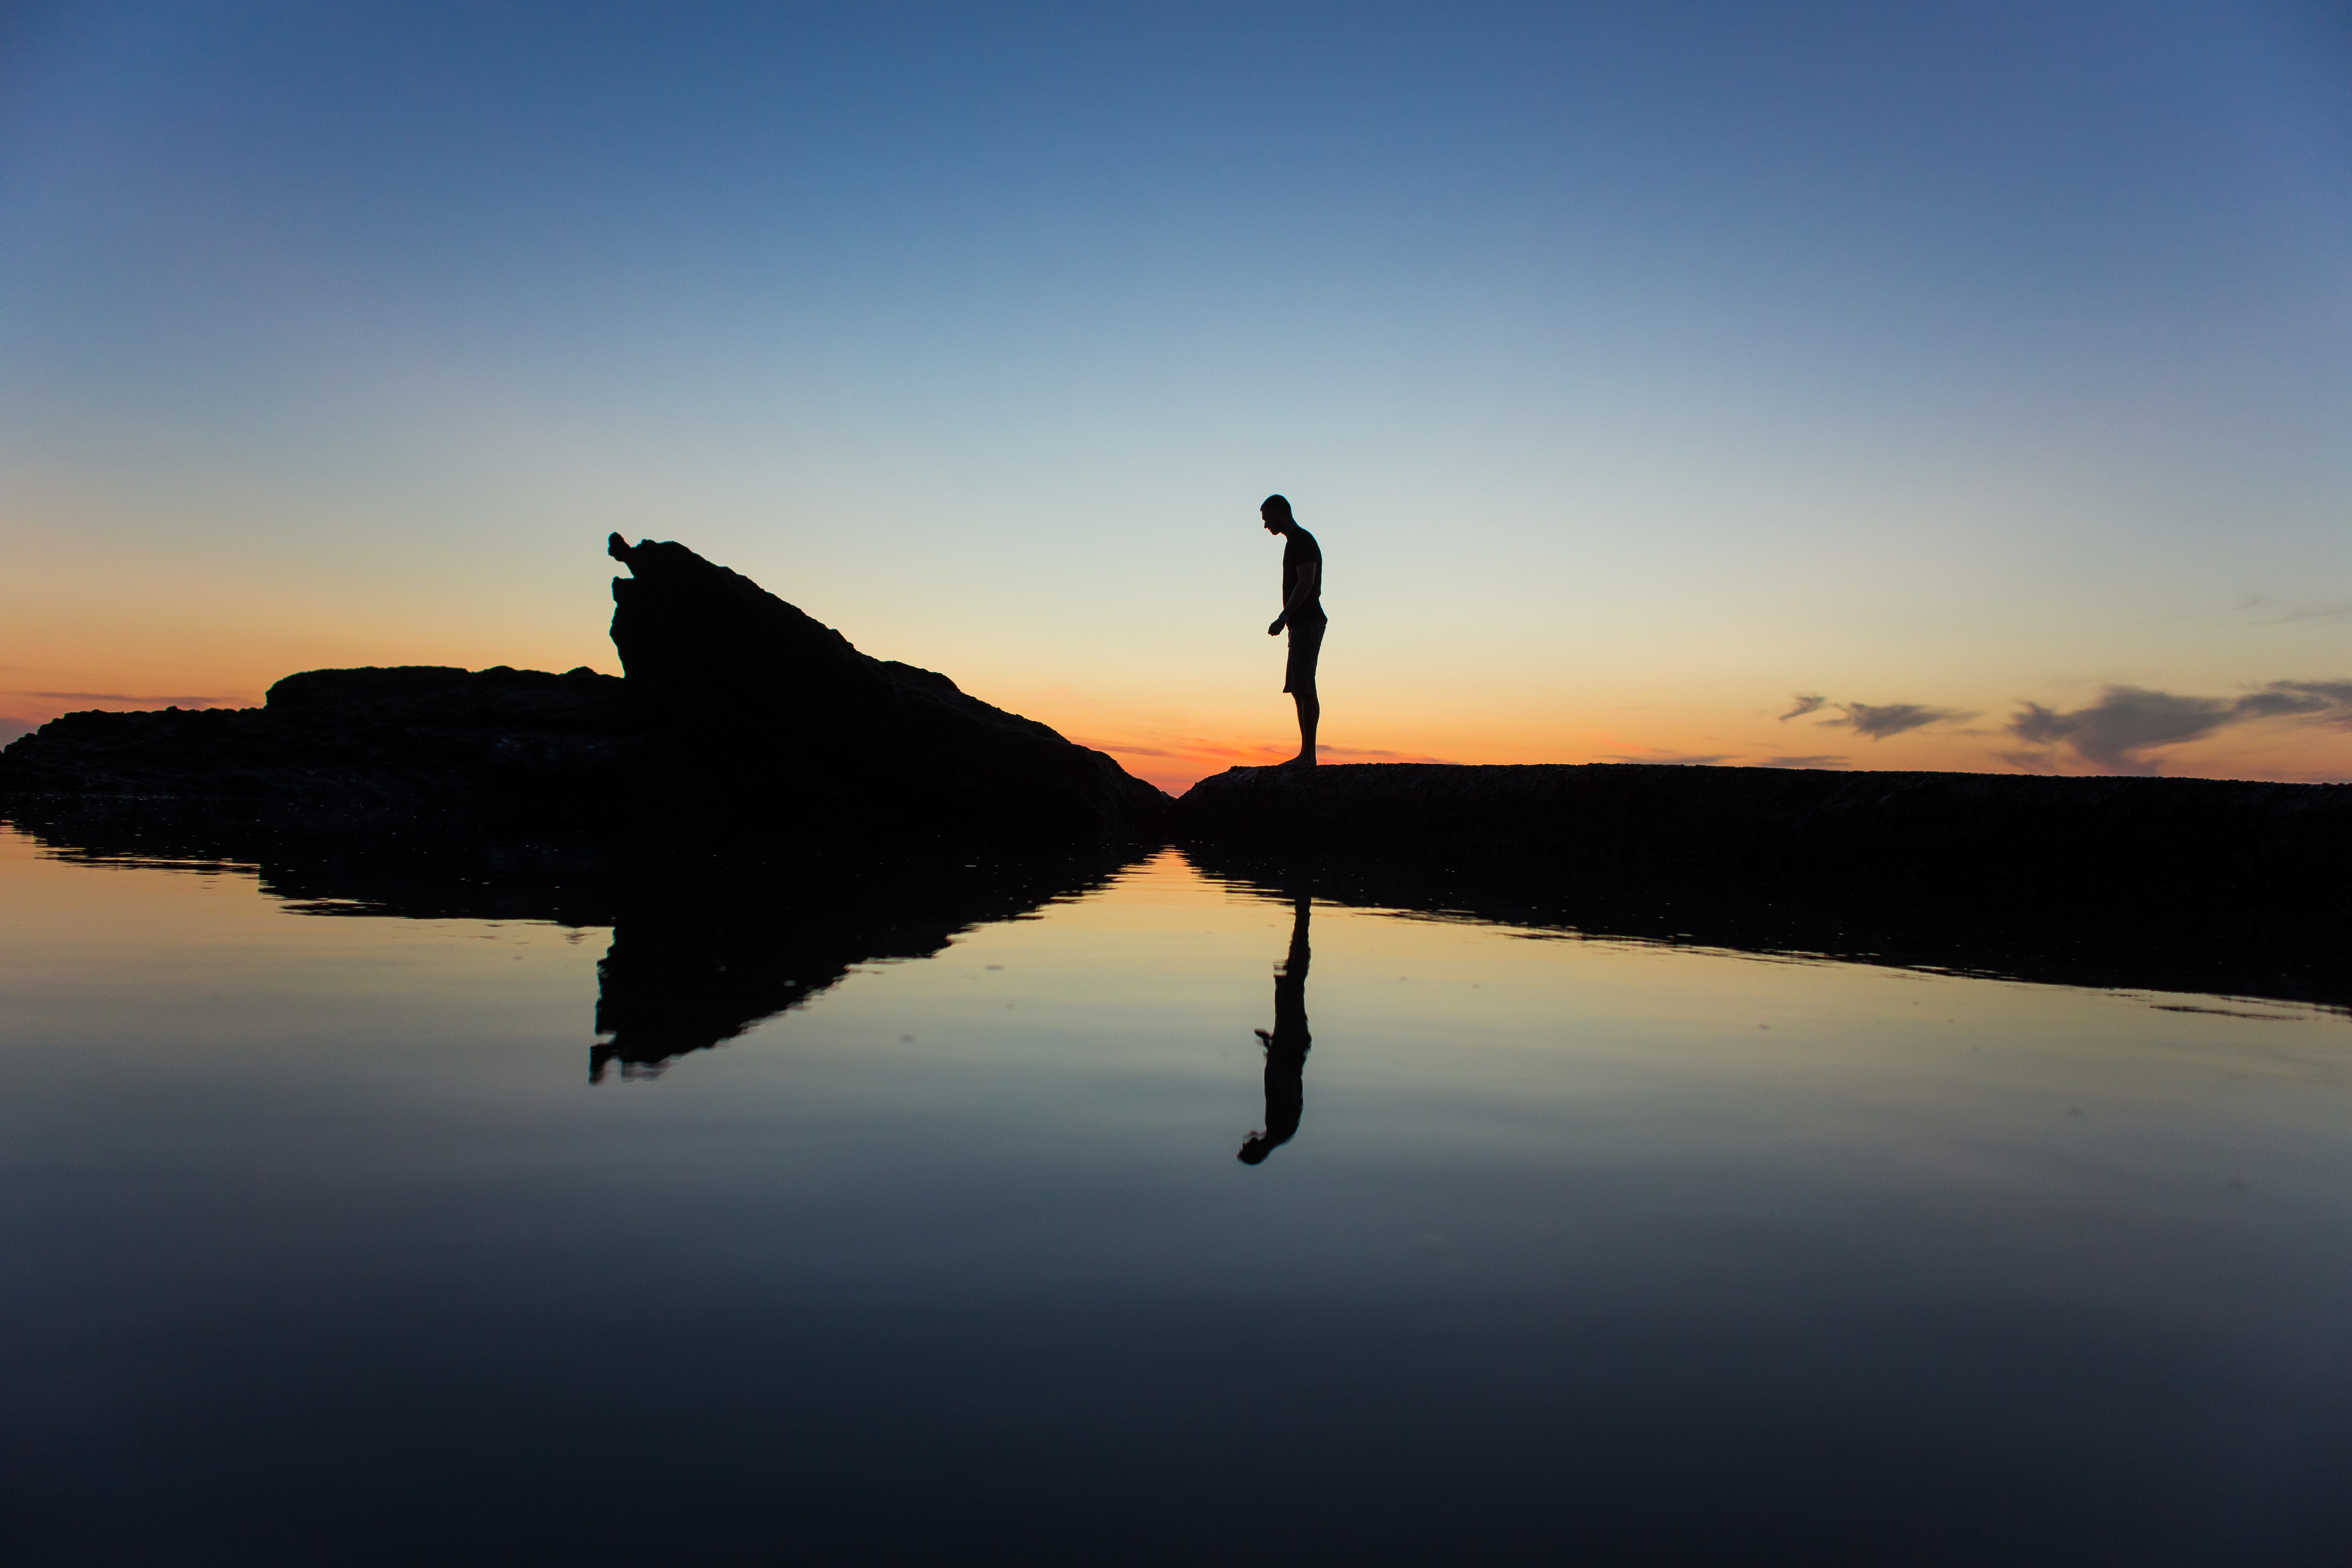
man, beach, sea, coast, water, ocean, horizon, silhouette, wing, cloud, people, sky, sunrise, sunset, sunlight, morning, wave, boy, dawn, river, dusk, evening, twilight, reflection, vehicle, flight, island, shadows, reflections, islands, atmosphere of earth